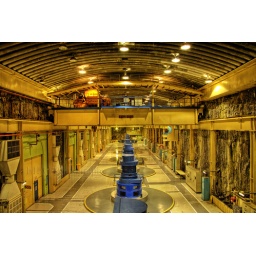
New Zealand, water power plant at Doubtful Sound, in HDR